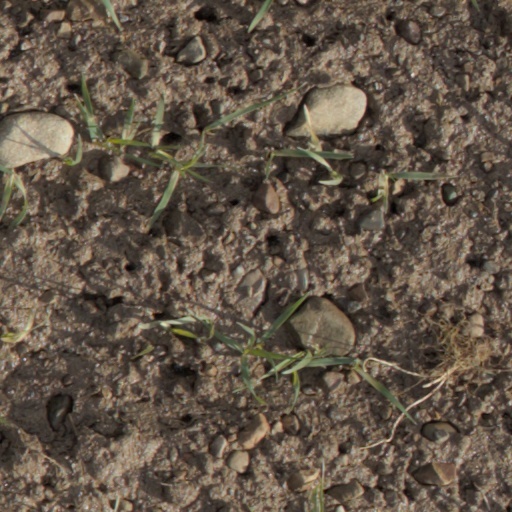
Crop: wheat